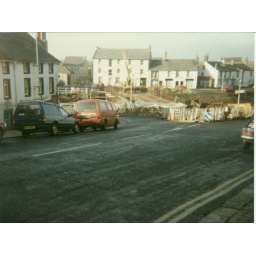
maryport road bridge near construction